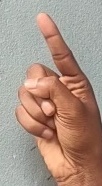
ASL sign: Z